Sampan panjang

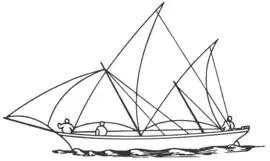
A passenger sampan panjang from about 1860: Drawn from a boat shown in Gray's engraving of the Singapore waterfront, which dated from 1861.

Dr. Berncastle in 1850 describes the sampan panjang as very light boats and was elegant in shape. He notes that the sampans were propelled by paddles or lateen sails made of mats. The latter also appear in Gray's engraving of the Singapore water front, and would seem to have been in fairly general use from this period onwards, if not earlier.